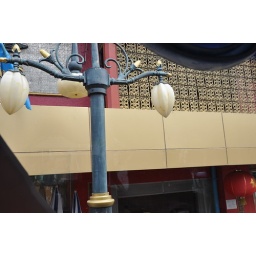
Lamp post with a red Chinese paper lantern in the background . Silom , Bangkok .